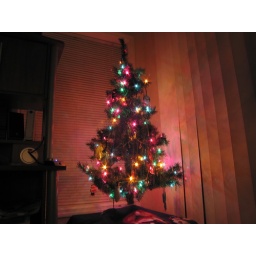
The old tree now in my computer room.